Jhina Hikaka

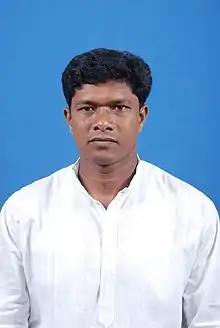
Portrait of Jhina Hikaka

Jhina Hikaka is a member of the Biju Janata Dal (BJD) political party. He is elected to the 16th Lok Sabha in 2014 from Koraput constituency in Odisha. He was a MLA from Laxmipur assembly constituency of Koraput district in Odisha. He was kidnapped by Maoists and kept in captivity for 33 days before being released unharmed on 26 April 2012.